Du Fu

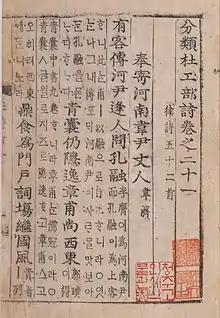
A Korean translated book of Du Fu's poems, 1481

A variety of styles have been used in efforts to translate Du Fu's work into English. As Burton Watson remarks in "The Selected Poems of Du Fu", "There are many different ways to approach the problems involved in translating Du Fu, which is why we need as many different translations as possible" (p. xxii). The translators have had to contend with bringing out the formal constraints of the original without sounding laboured to a Western ear (particularly when translating regulated verse, or "lǜshi"), and accommodating the complex allusions contained particularly in the later works (Hawkes writes that "his poems do not as a rule come through very well in translation"—p. ix).